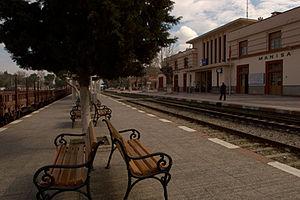
Manisa est une ville de Turquie, préfecture de la province du même nom. Elle est placée sur le site de l'antique Magnésie du Sipyle.